Vernagtferner

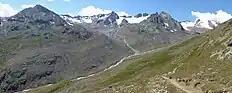
Retreat area of the Vernagtferner below the "Vernagthütte"

The Vernagtferner glacier, currently extending between altitudes of 3631 and 2793 m, has a shape that clearly differs from that of a typical alpine valley glacier, such as its neighboring Hintereis or Kesselwandferner. Instead, it is characterized by an extensive firn area composed of several large, flat cirque hollows, as well as large-scale, slightly southward sloping troughs in the central area, and a short and broad tongue next to two other smaller tongue ends. This unique combination of features categorizes the Vernagtferner as a compound basin glacier.